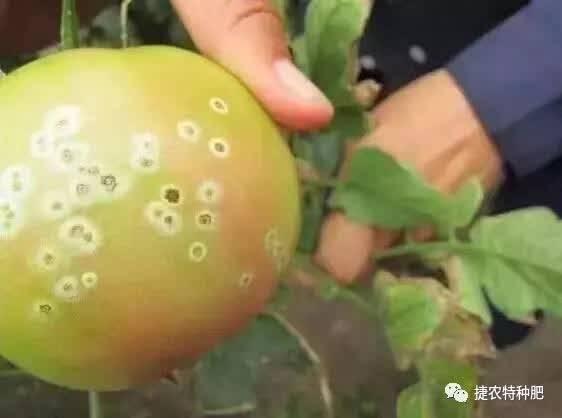
Plant: Tomato
Disease: tomato bacterial leaf spot